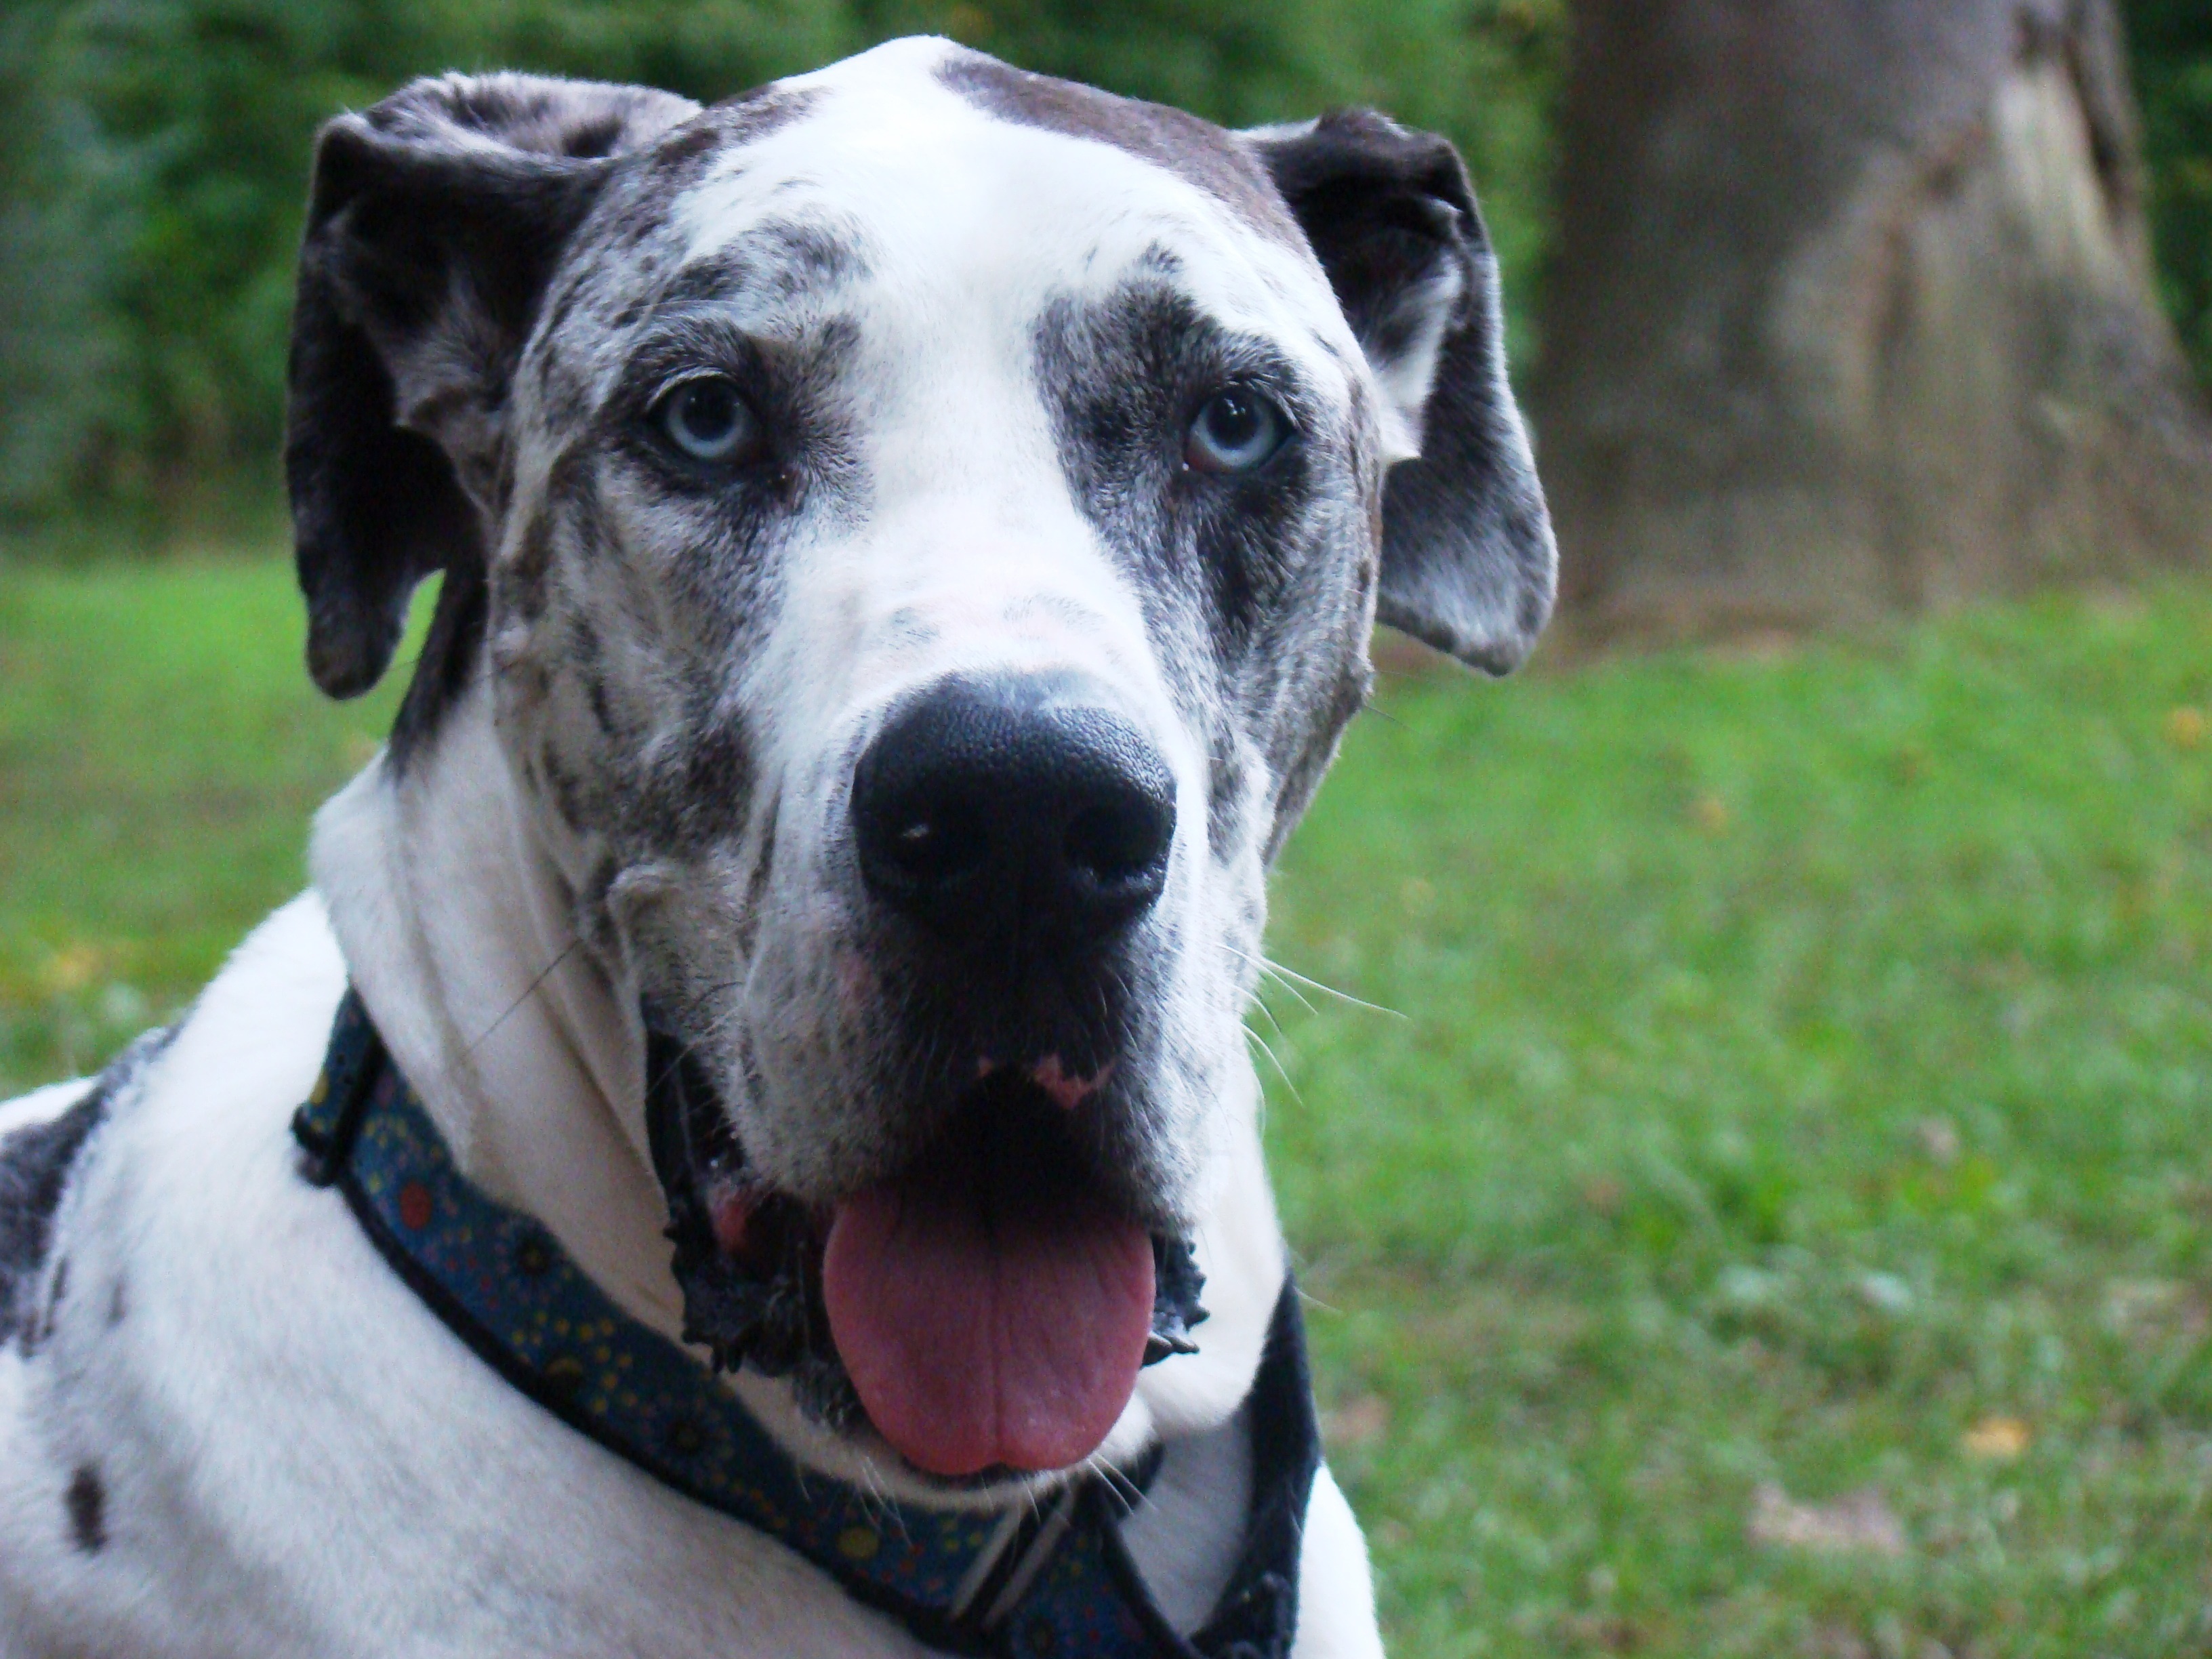
dog, animal, canine, pet, mammal, vertebrate, dog breed, harlequin, purebred, blue eyes, guard dog, great dane, dog like mammal, carnivoran, louisiana catahoula leopard dog, american bulldog, gentle giant